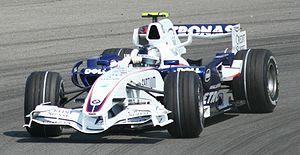
BMW Motorsport est le département compétition du constructeur automobile allemand BMW.
Le Grand Prix des États-Unis de Formule 1 2007, disputé le 17 juin sur l'Indianapolis Motor Speedway est la 775ᵉ épreuve de l'histoire du championnat du monde de Formule 1 courue depuis 1950, et la septième épreuve du championnat 2007.
BMW Sauber F1 Team est une écurie de Formule 1 basée à Hinwil en Suisse qui évolue dans le championnat du monde de Formule 1 à partir de 2006. Elle est fondée à la fin de la saison 2005 après le rachat de l'écurie Sauber par le constructeur BMW, qui fournissait précédemment des moteurs à Williams.